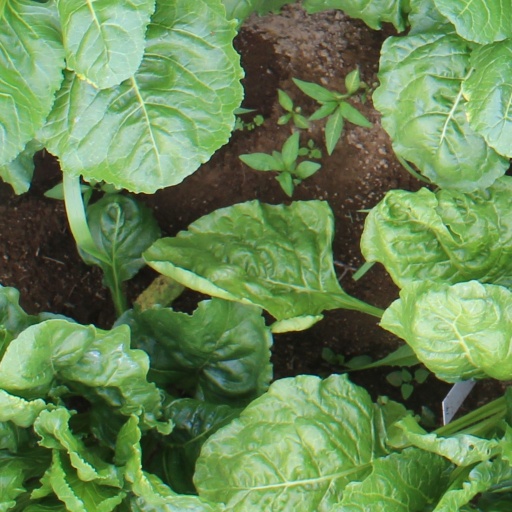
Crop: sugar beet